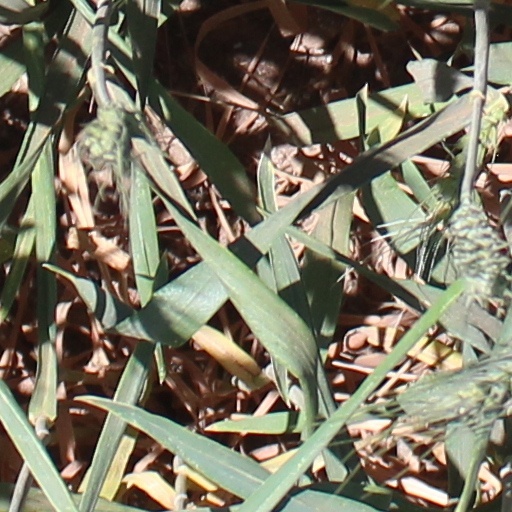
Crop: wheat